York Preparatory School

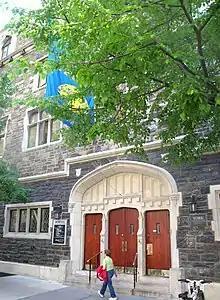
40 West 68th Street

York Preparatory School, commonly referred to as York Prep School, is an independent, university-preparatory school on the Upper West Side of Manhattan, New York City, near Lincoln Square.